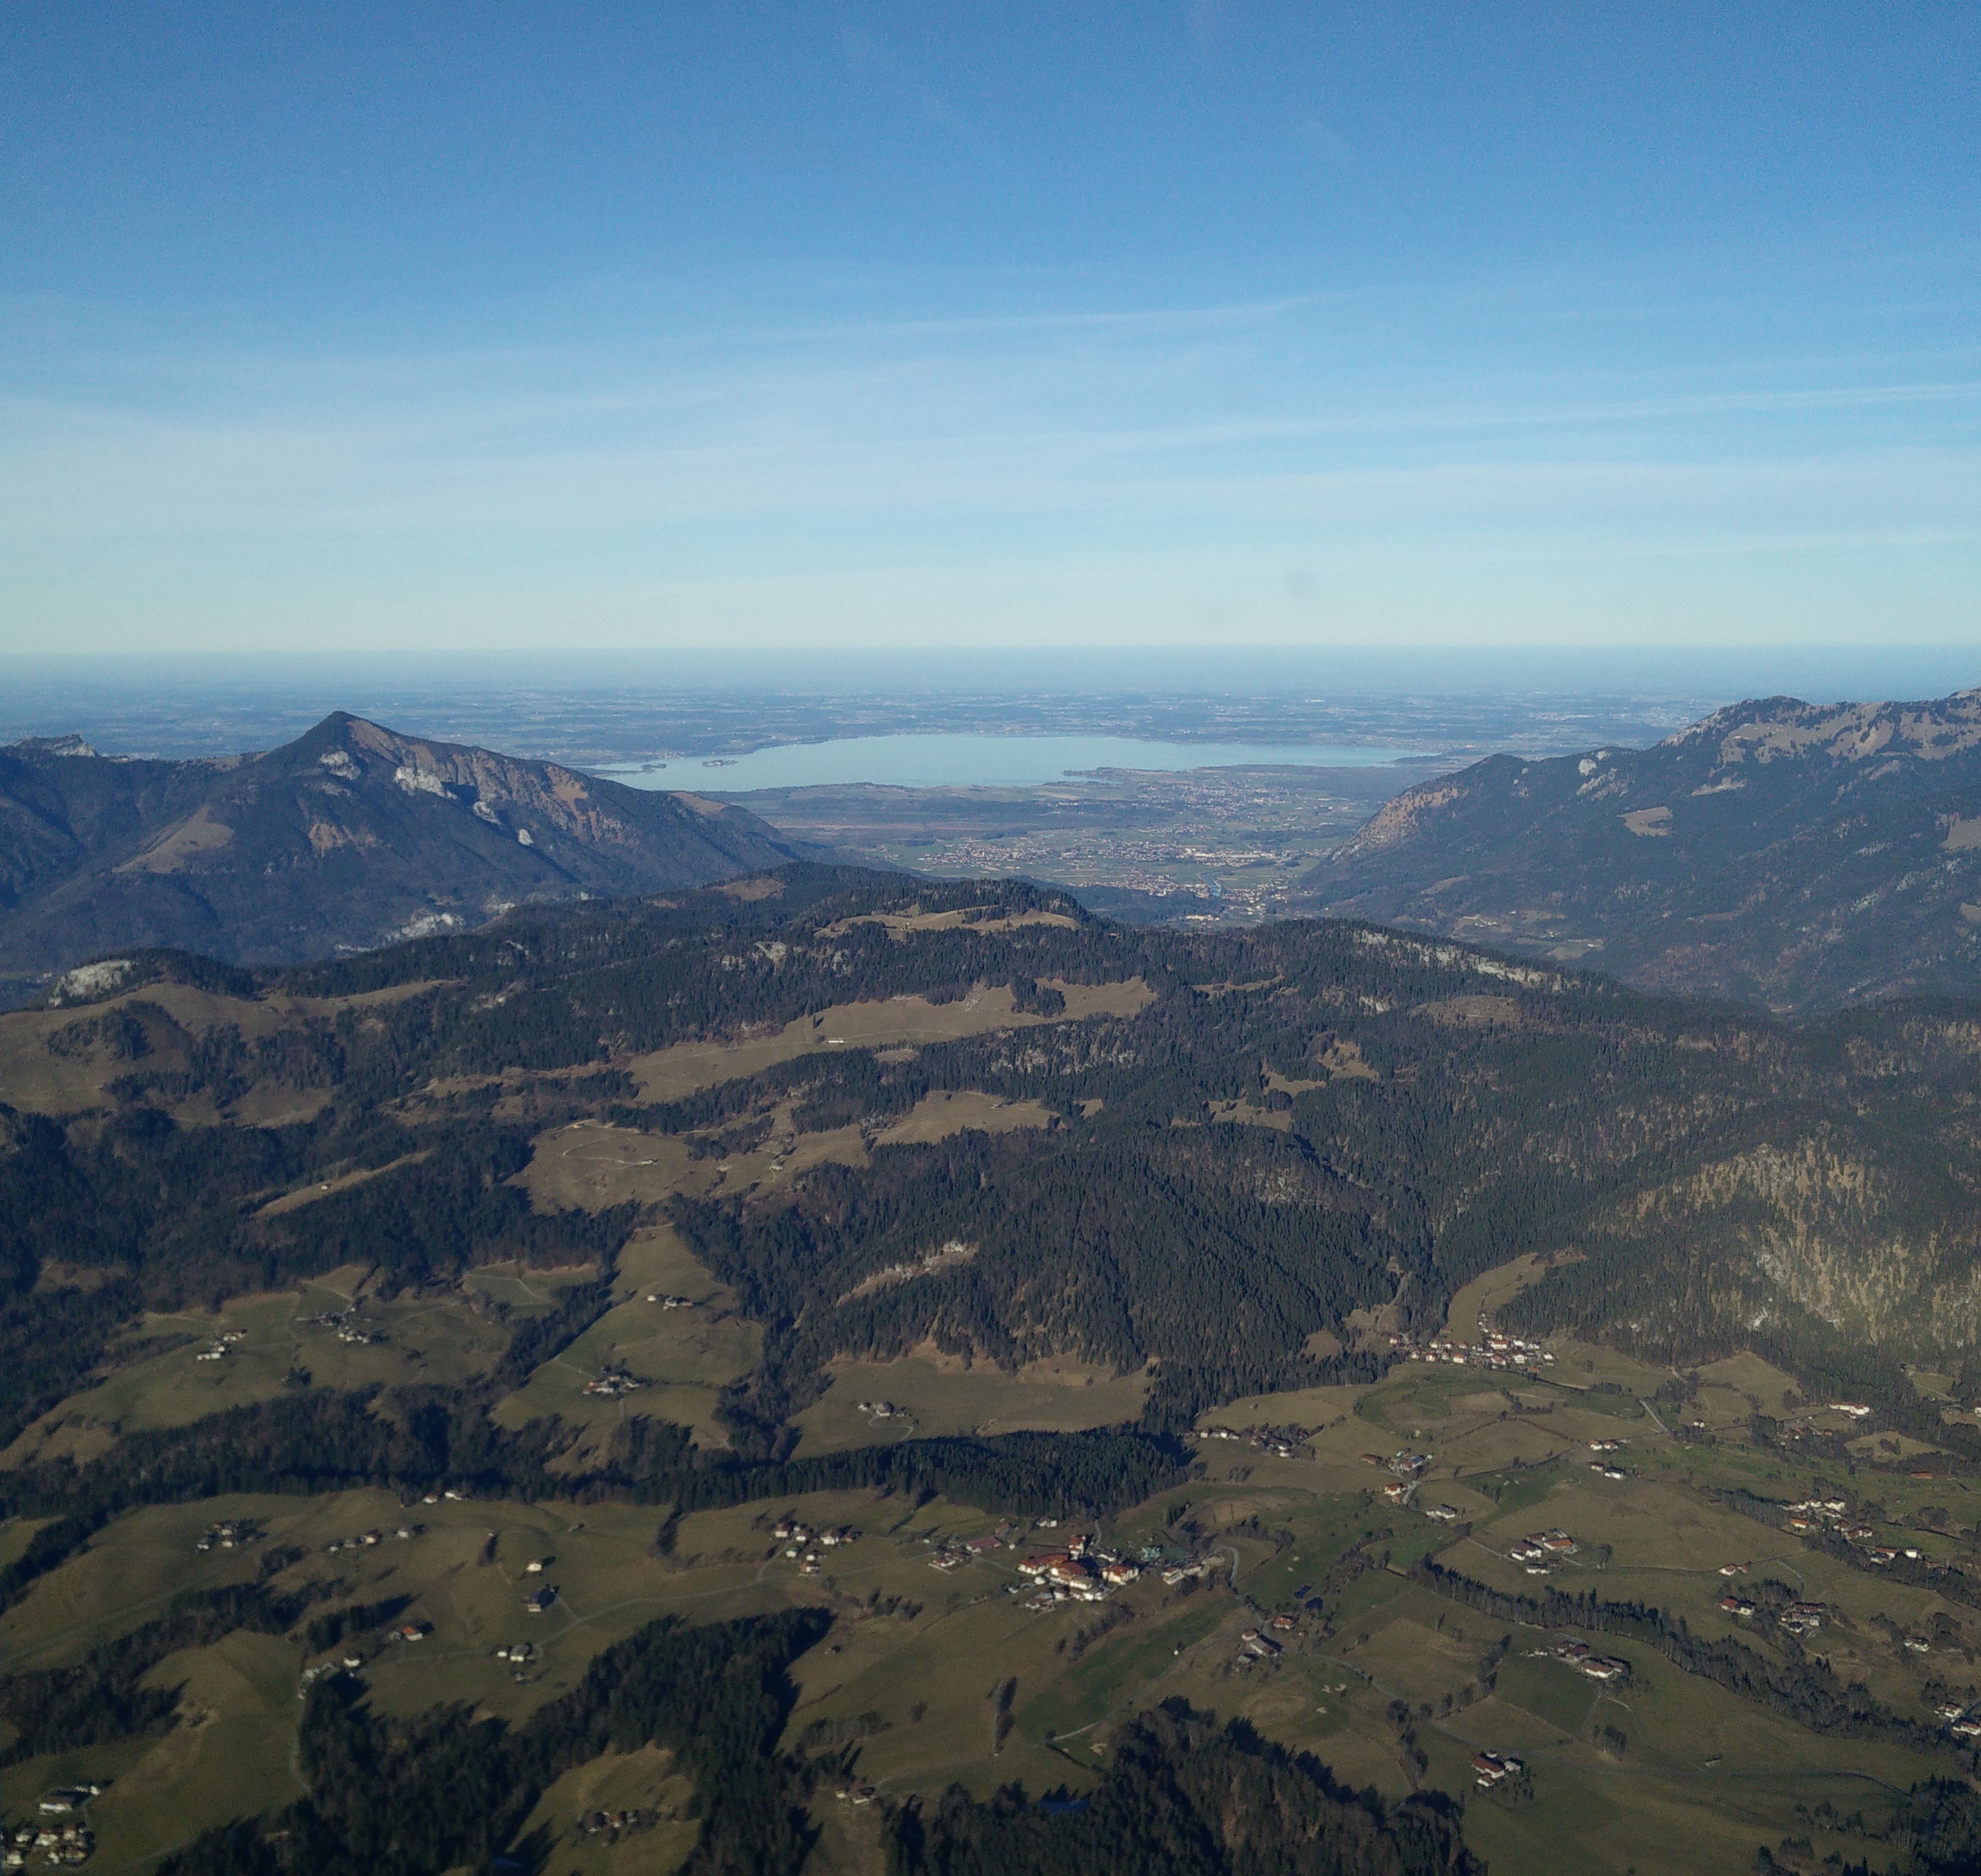
landscape, mountain, sky, hill, mountain range, flight, blue, terrain, aerial view, ridge, plain, summit, mountains, plateau, fell, landform, chiemsee, aerial photography, alpine foothills, geographical feature, atmosphere of earth, mountainous landforms